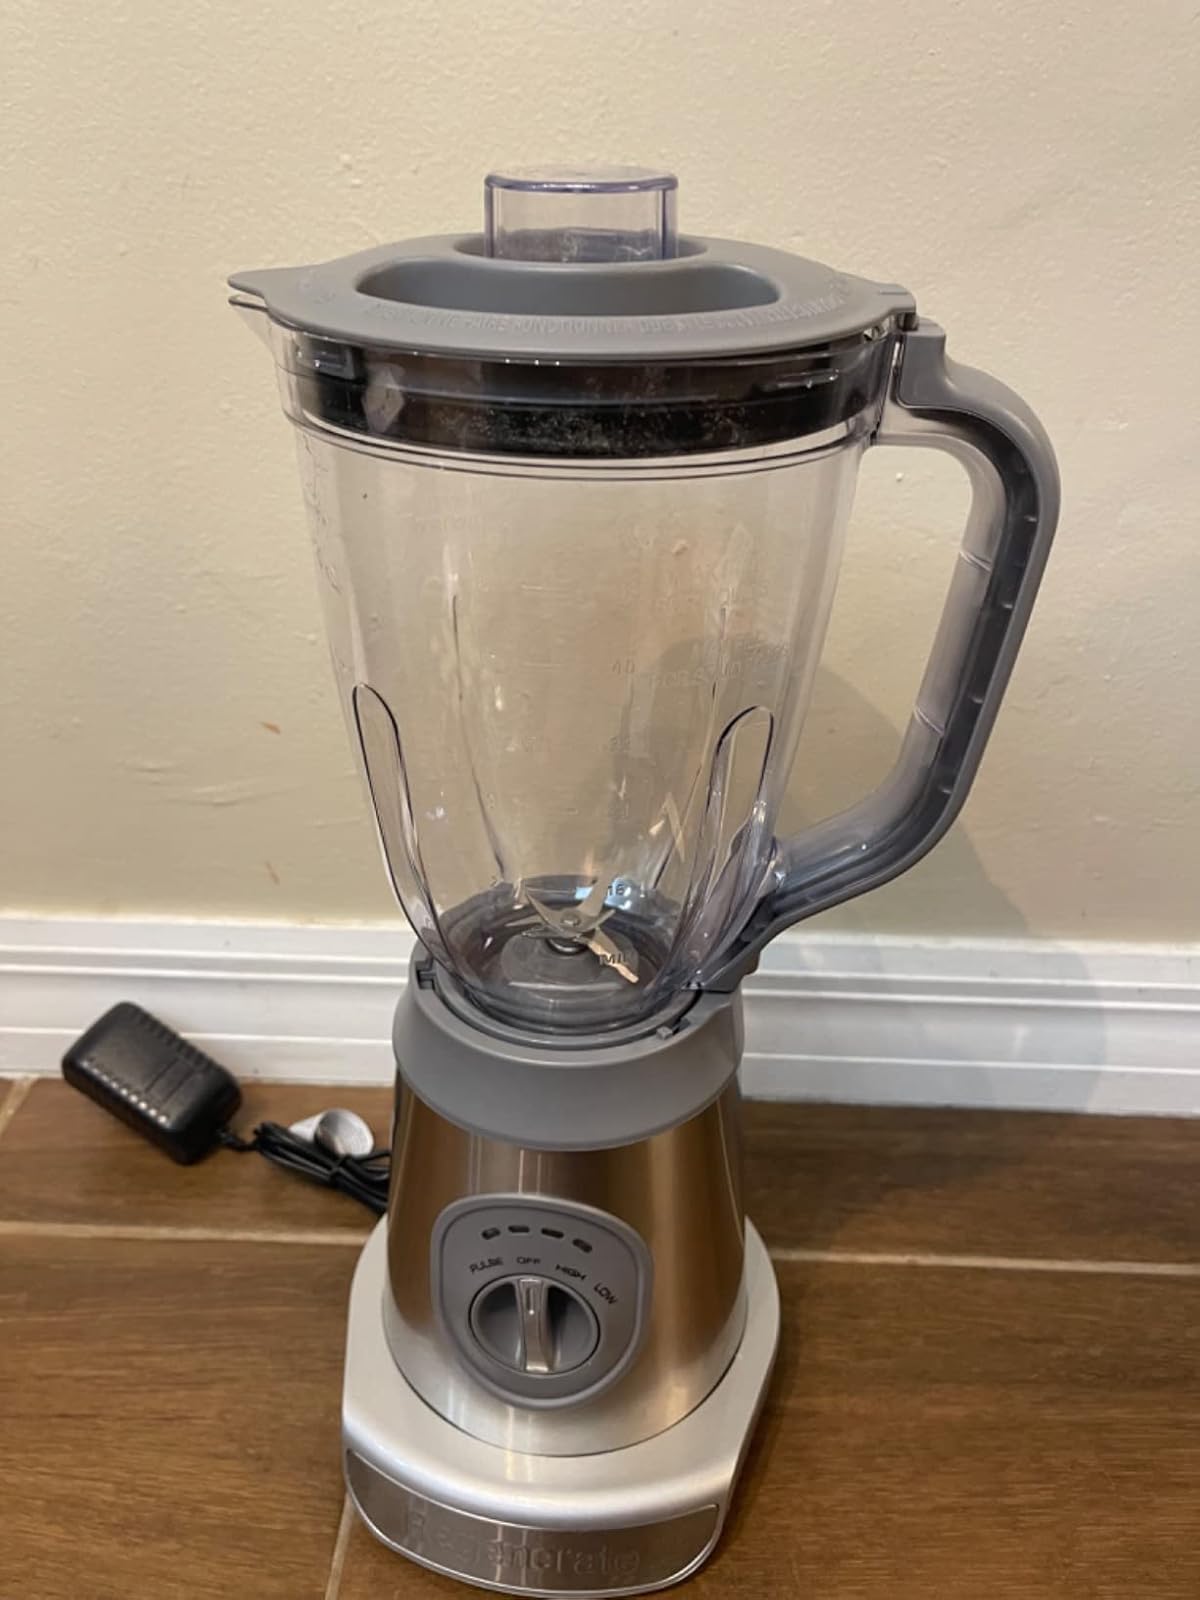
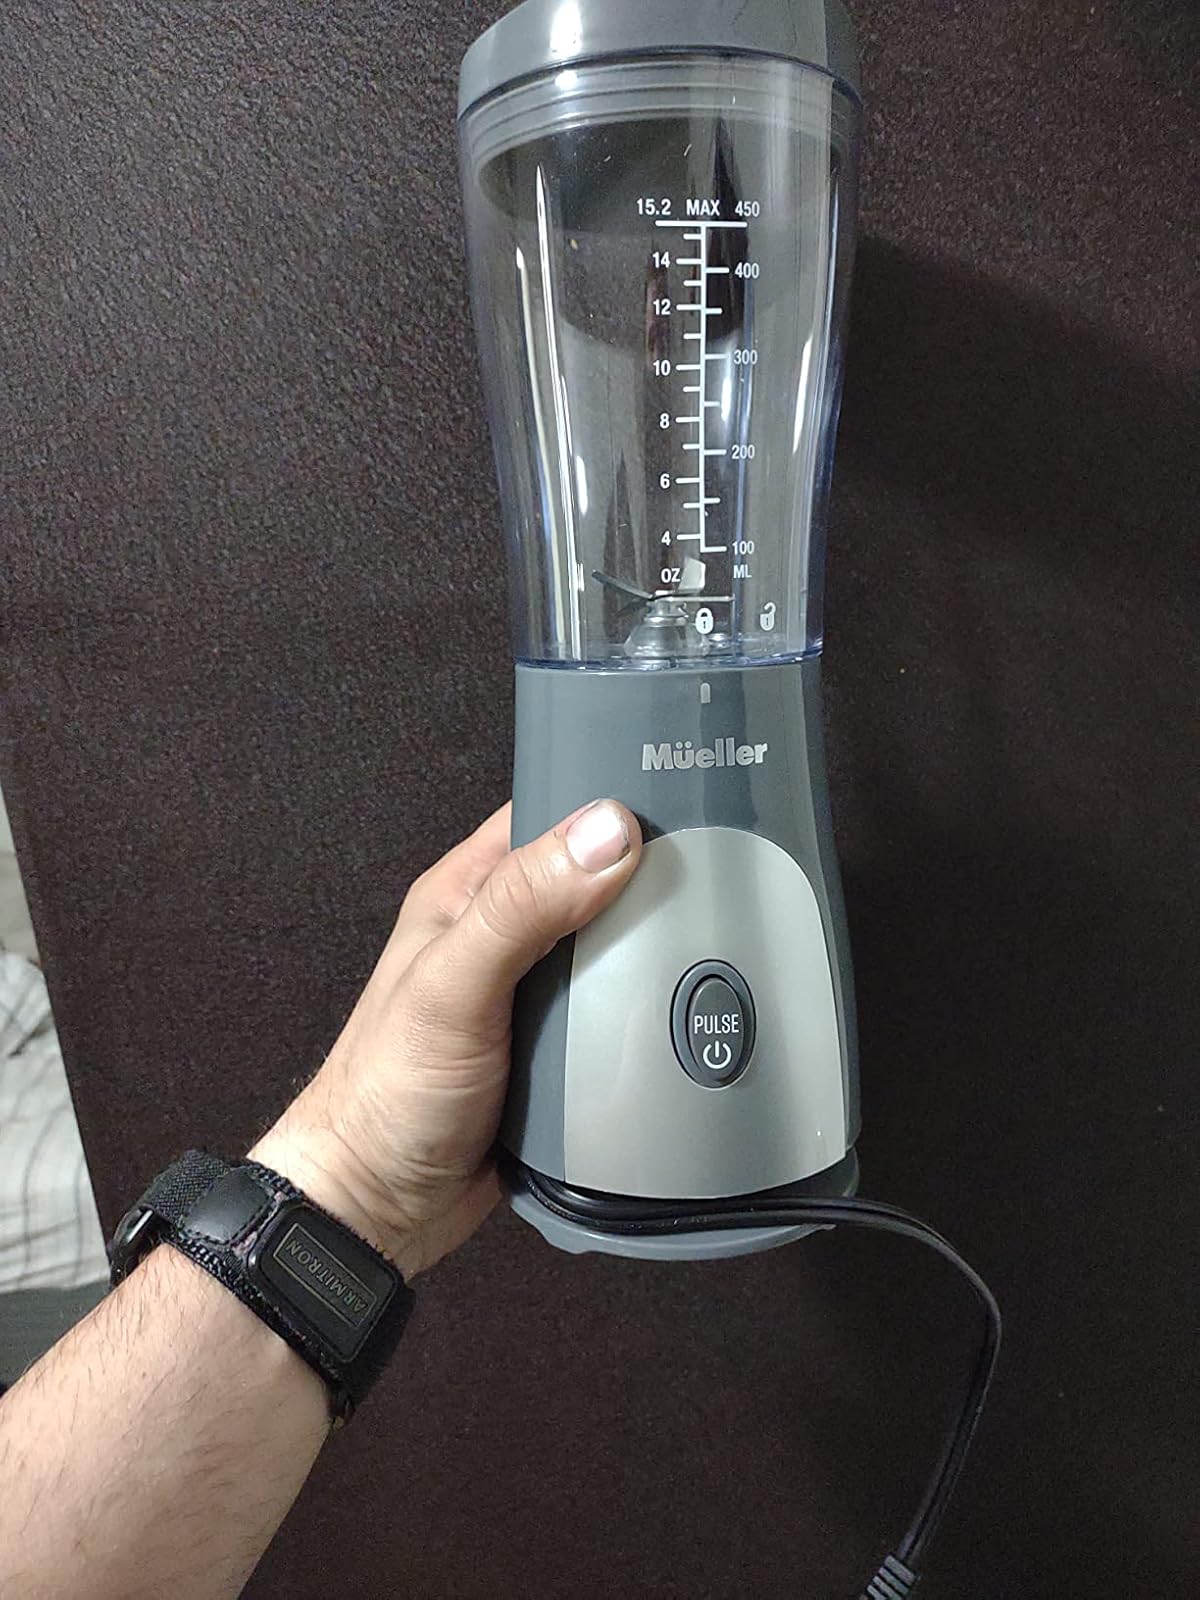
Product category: items_blender
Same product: no